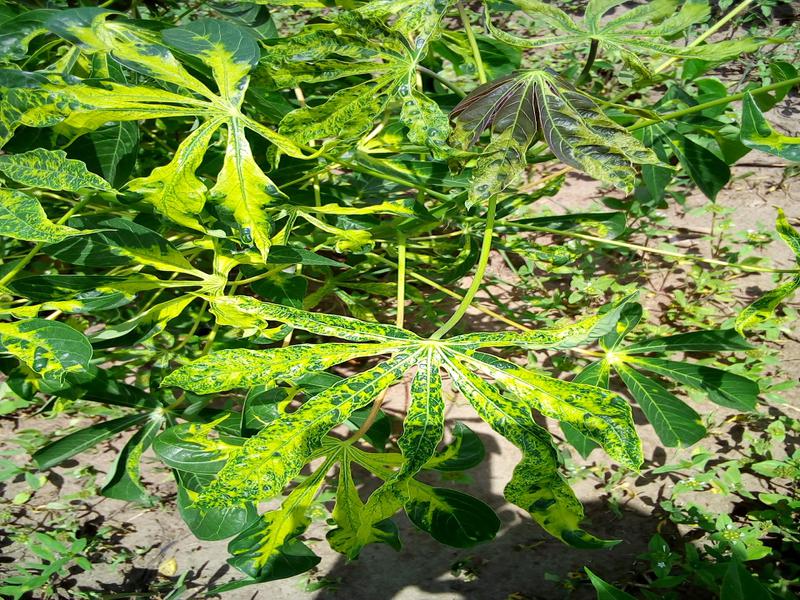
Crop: cassava
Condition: mosaic_disease